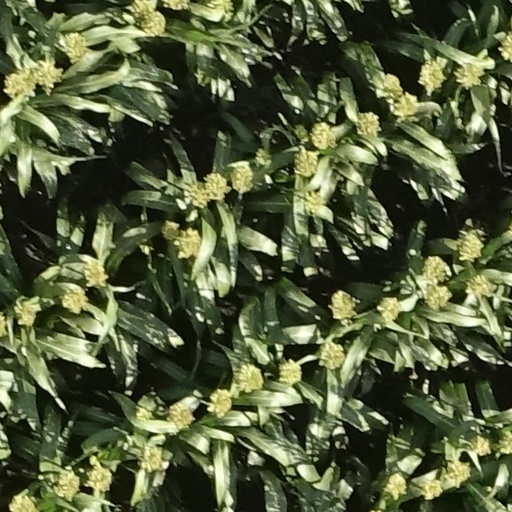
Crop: sorghum